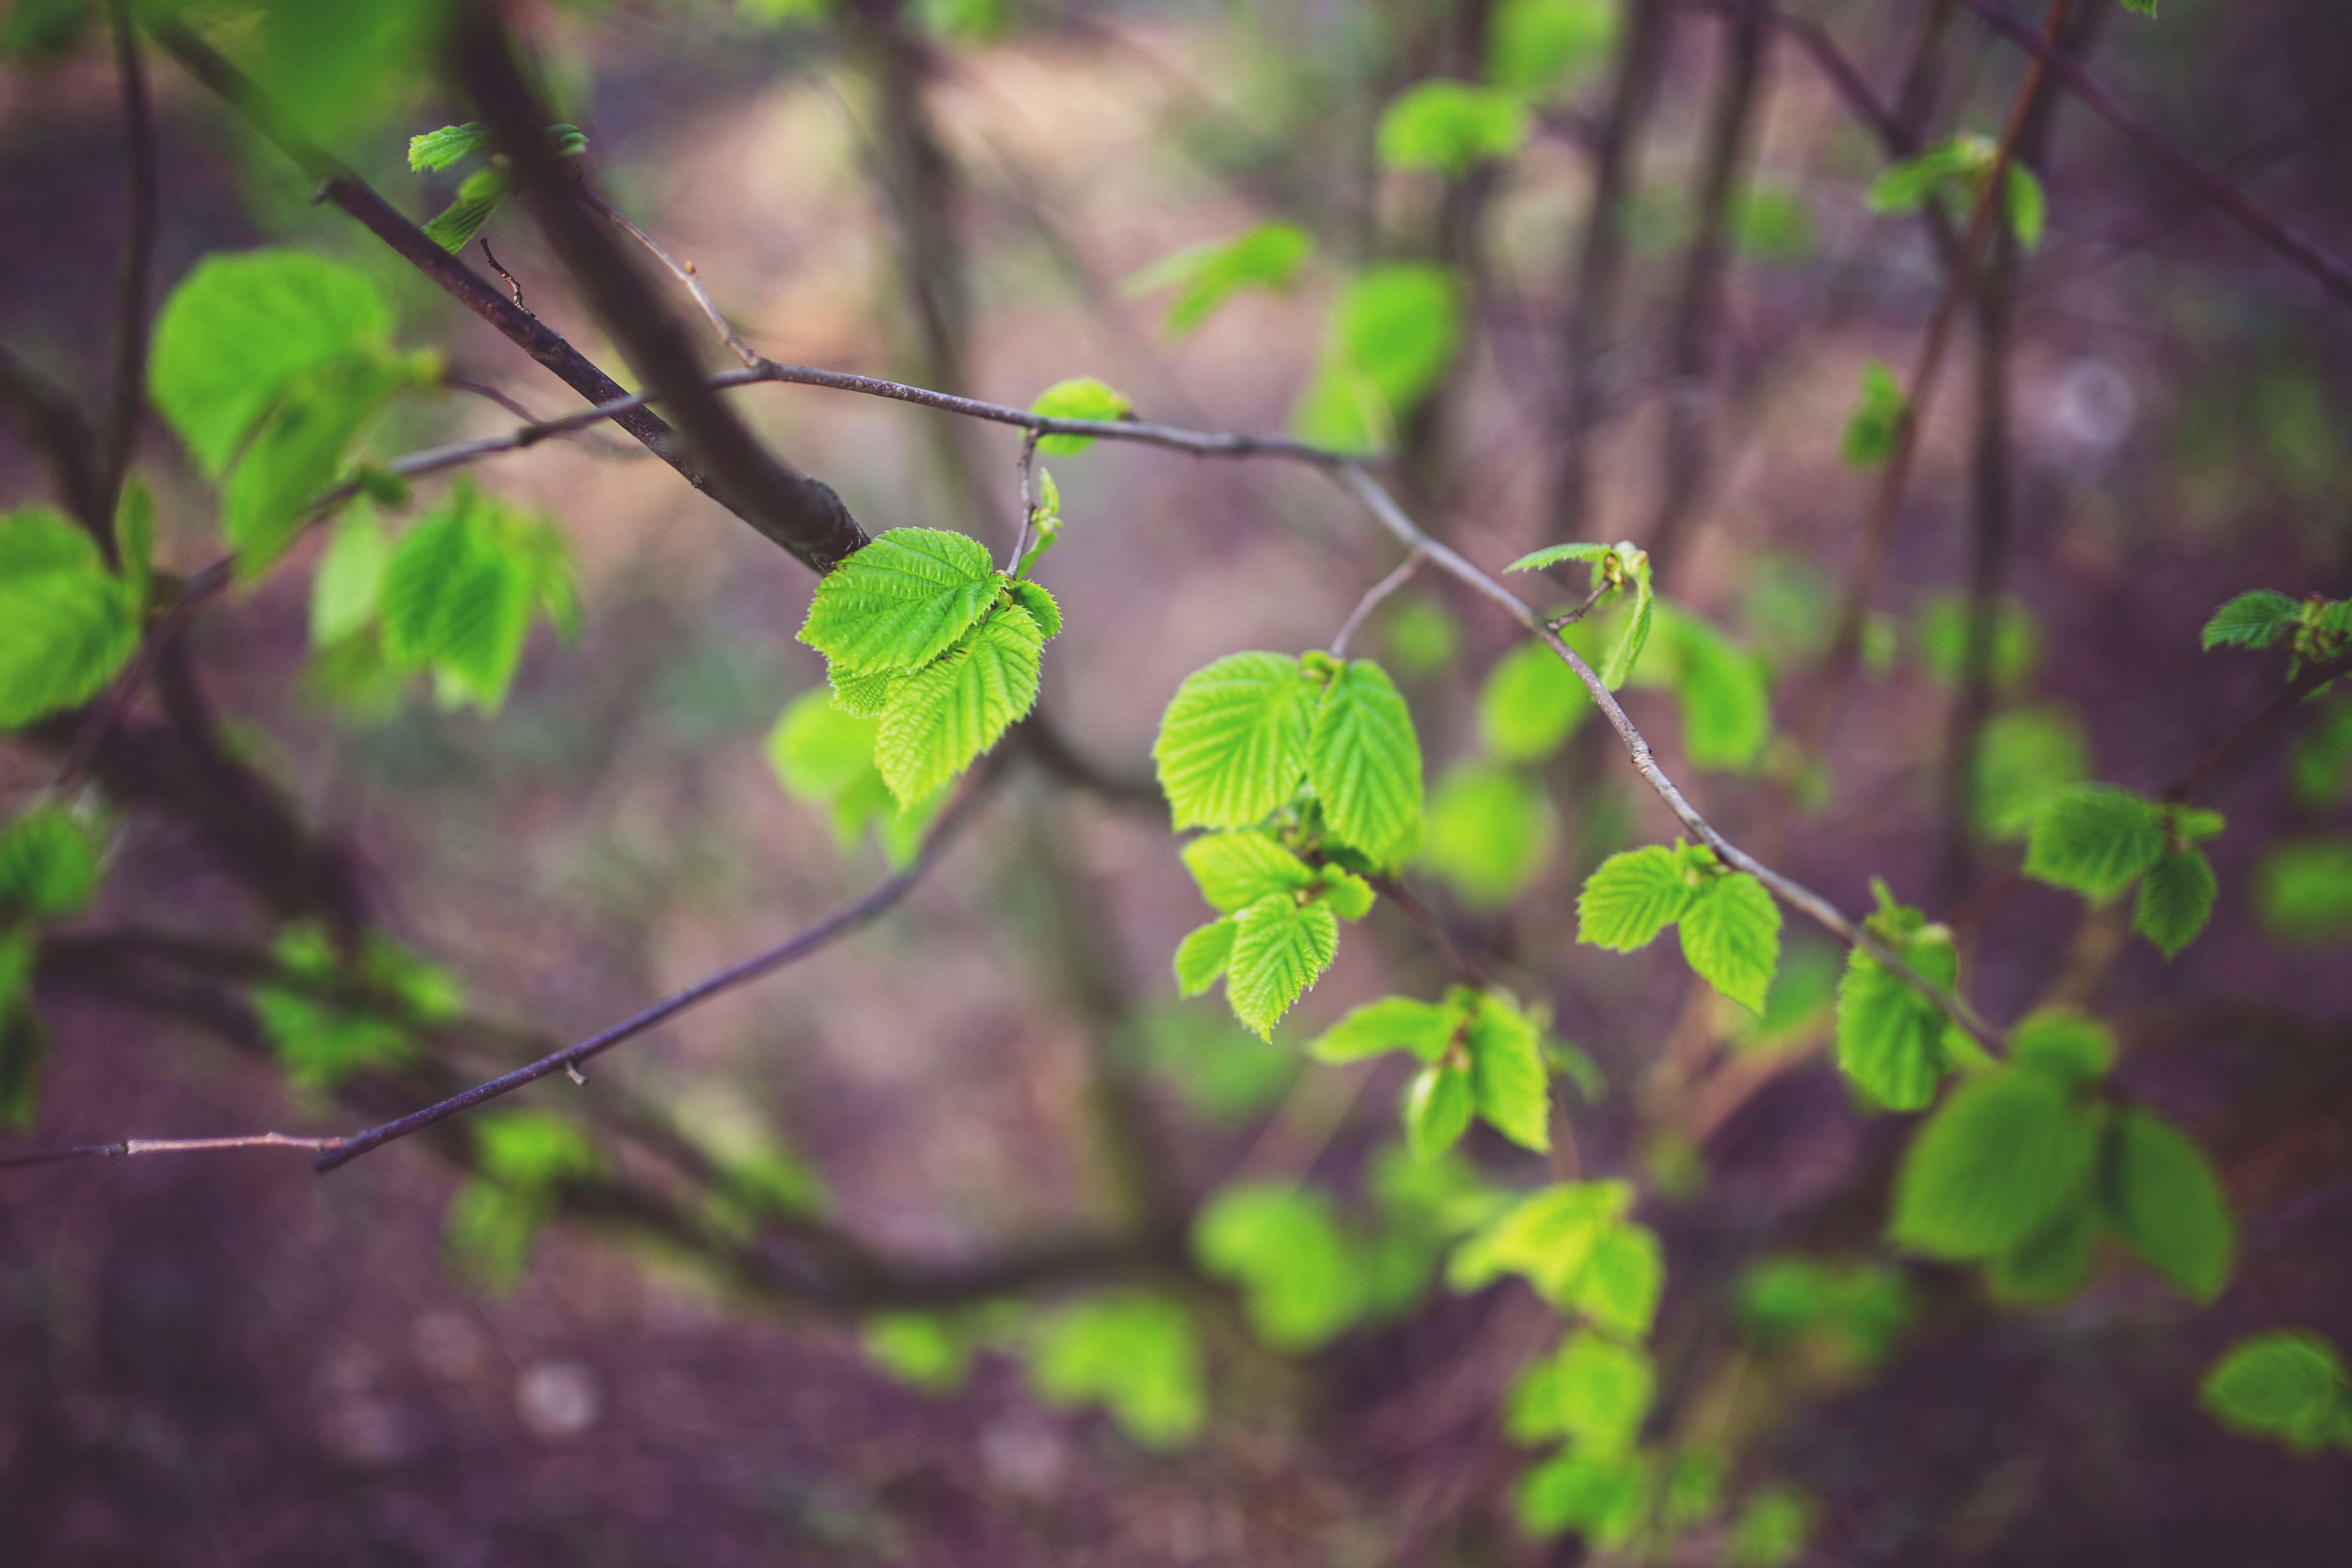
tree, nature, forest, branch, plant, sunlight, leaf, flower, young, spring, green, produce, botany, flora, fauna, ecology, wildflower, leaves, little, woodland, alive, macro photography, flowering plant, plant stem, land plant